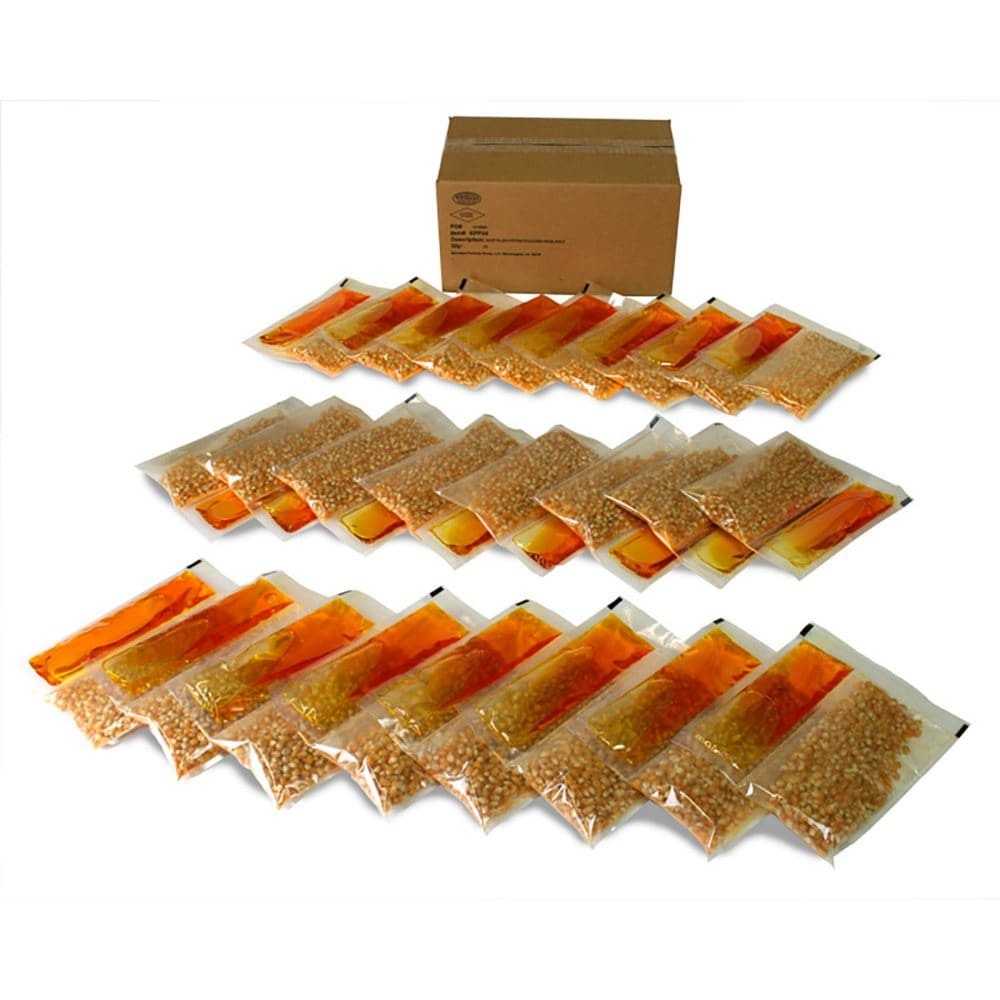
Nostalgia Popcorn, Oil, & Seasoning Kit  (24 pk.)
HIGHLIGHTS: The Nostalgia Popcorn, Oil & Seasoning Kit makes it easy to pop fresh theater-style popcorn right at home! PRODUCT DETAILS: Making delicious, fresh theater-style popcorn is fun and easy with the 3-In-1 Popcorn Packs from Nostalgia Electrics. The 24 individually wrapped oil, popcorn and seasoning pouches can be used with any 4 oz. or larger kettle popcorn maker. They also work great in a pot on your stove top. The handy pre-portioned packs ensure a perfectly popped batch every time! GRP:SMS
Brand: Nostalgia
Category: Home & Garden > Kitchen & Dining > Kitchen Appliance Accessories > Popcorn Maker Accessories > Popcorn Kernels